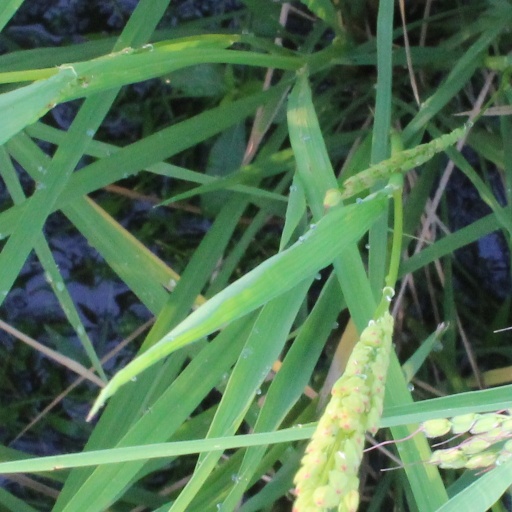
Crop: rice